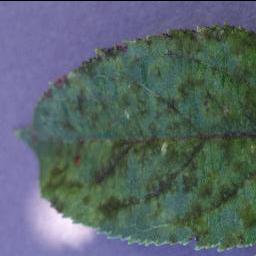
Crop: apple
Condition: scab